Póvoa de Varzim

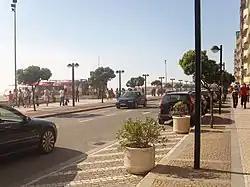
Avenida dos Banhos runs along the main city beaches.

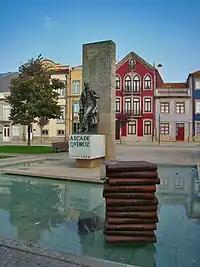
Statue of Eça de Queiroz in Praça do Almada.""I'm a poor man from Póvoa de Varzim"" is one of Eça's most famous autobiographical phrases.

People in Póvoa de Varzim observe a variety of festivals each year. The major celebration is Póvoa de Varzim Holiday, dedicated to Saint Peter. Neighbourhoods are decorated and, on the night of 28 to 29 June, the population gathers in the streets and neighbourhoods compete in the "rusgas" carnival. The population behaves much like football supporters, when defending their preferred quarter. Families who emigrated to the United States and beyond, have been known to come back to Póvoa, time and again, simply to relish the spectacular feelings of excitement and community present at this festival. Easter Monday or Anjo festival is a remnant of a pagan festival, formerly called ""Festa da Hera"" (The Ivy Festival), in which several family picnics are held in the woods.